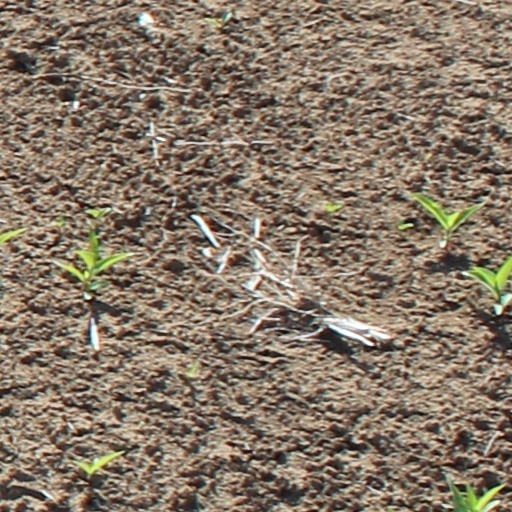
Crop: wheat